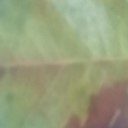
Label: Leaf_rust